Gerald Strebendt

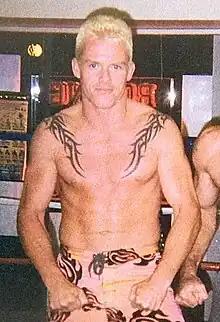
Strebendt, 2002

Gerald Ray Strebendt (born March 1, 1979) is an American retired professional mixed martial artist. A professional competitor from 2001 until 2008, he fought for the UFC and Cage Rage. He is the former Cage Rage World lightweight champion.